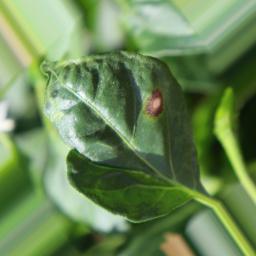
Label: cercospora